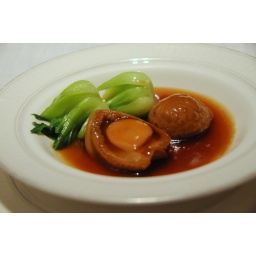
braised south african abalone in brown ham & chicken superior stock